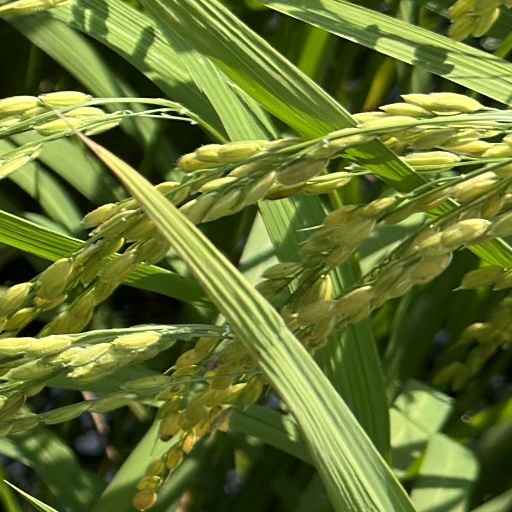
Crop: rice